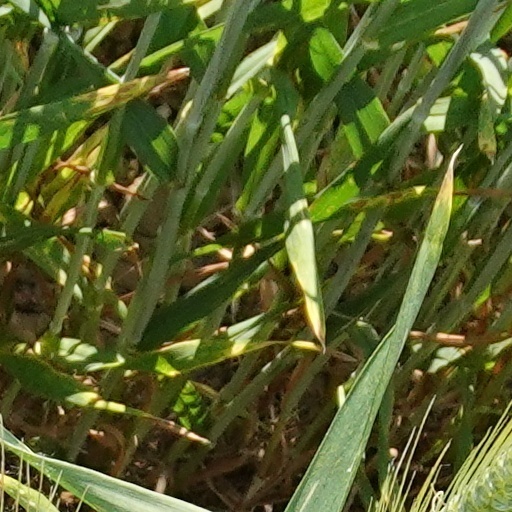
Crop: wheat